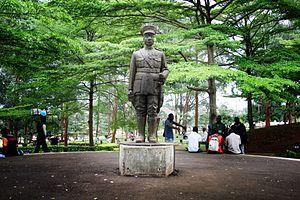
Statue de Charles Atangana Yaoundé This is a photo of a monument in Cameroon identified by the ID CE07